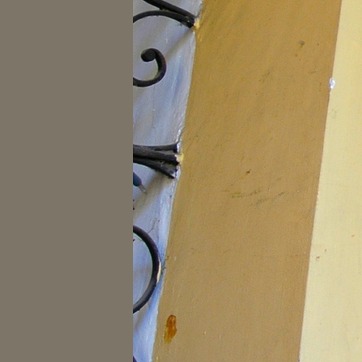
Material: painted